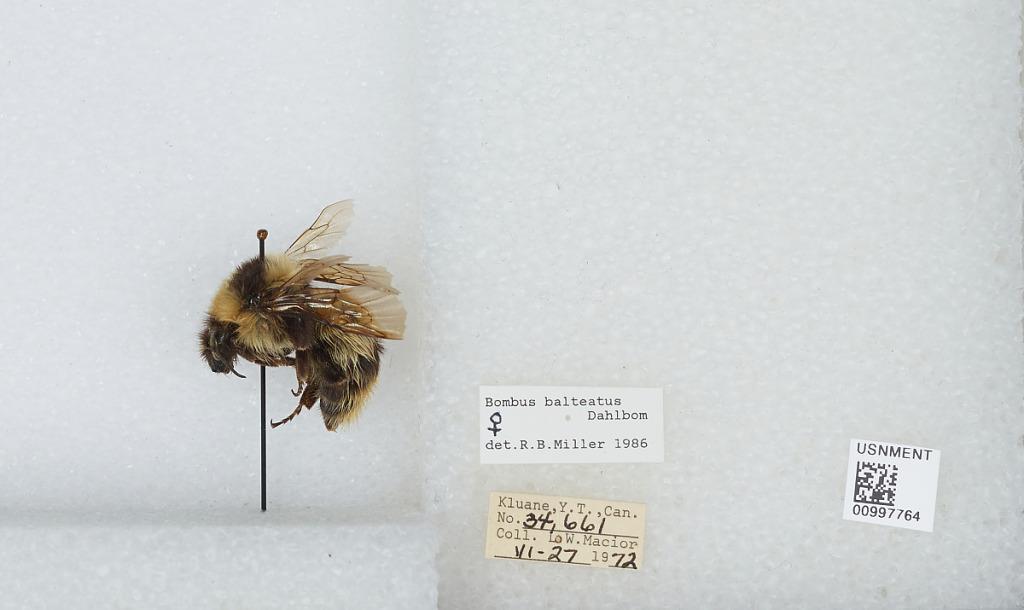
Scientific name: Bombus (Alpinobombus) balteatus Dahlbom
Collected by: L. Macior
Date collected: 1972-6-27
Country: Canada
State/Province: Yukon Territory
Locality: Kluane
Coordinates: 60.75, -139.5
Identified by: Miller, R. B.